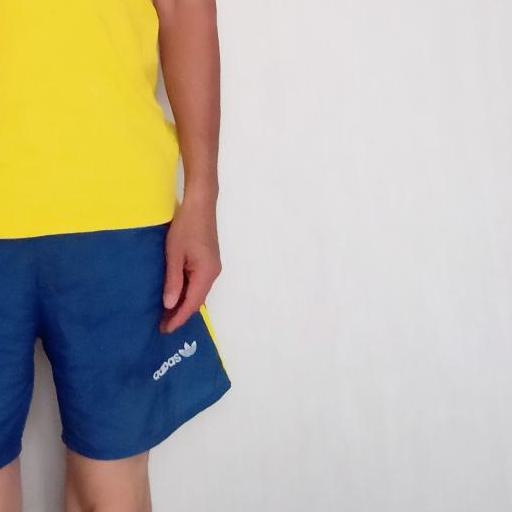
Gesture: no_gesture